Edmund of Langley, 1st Duke of York

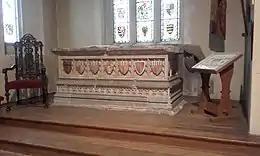
The tomb of Edmund of Langley in All Saints' Church, Kings Langley. The tomb was brought to the church in 1575 after the nearby King's Langley Priory had been dissolved.

Although it was thought, at least from the seventeenth century, that Edmund of Langley died in his birthplace, he died at Epworth, Lincolnshire. He was interred at King's Langley Priory; however, his tomb was relocated to the nearby All Saints' Church, Kings Langley in 1575 after the priory had been dissolved. When the tomb was moved again during church restoration work in 1877, three bodies, one male and two female, were found inside. His dukedom passed to his eldest son, Edward. He was the last of his siblings to die, and lived the longest out of all of them.